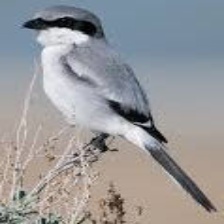
Species: LOGGERHEAD SHRIKE
Scientific name: LANIUS LUDOVICIANUS